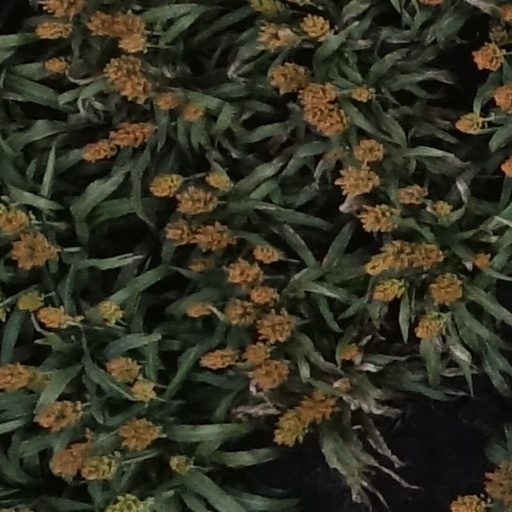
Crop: sorghum